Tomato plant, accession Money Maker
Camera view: bottom (45 deg); turntable rotation: 330 degrees
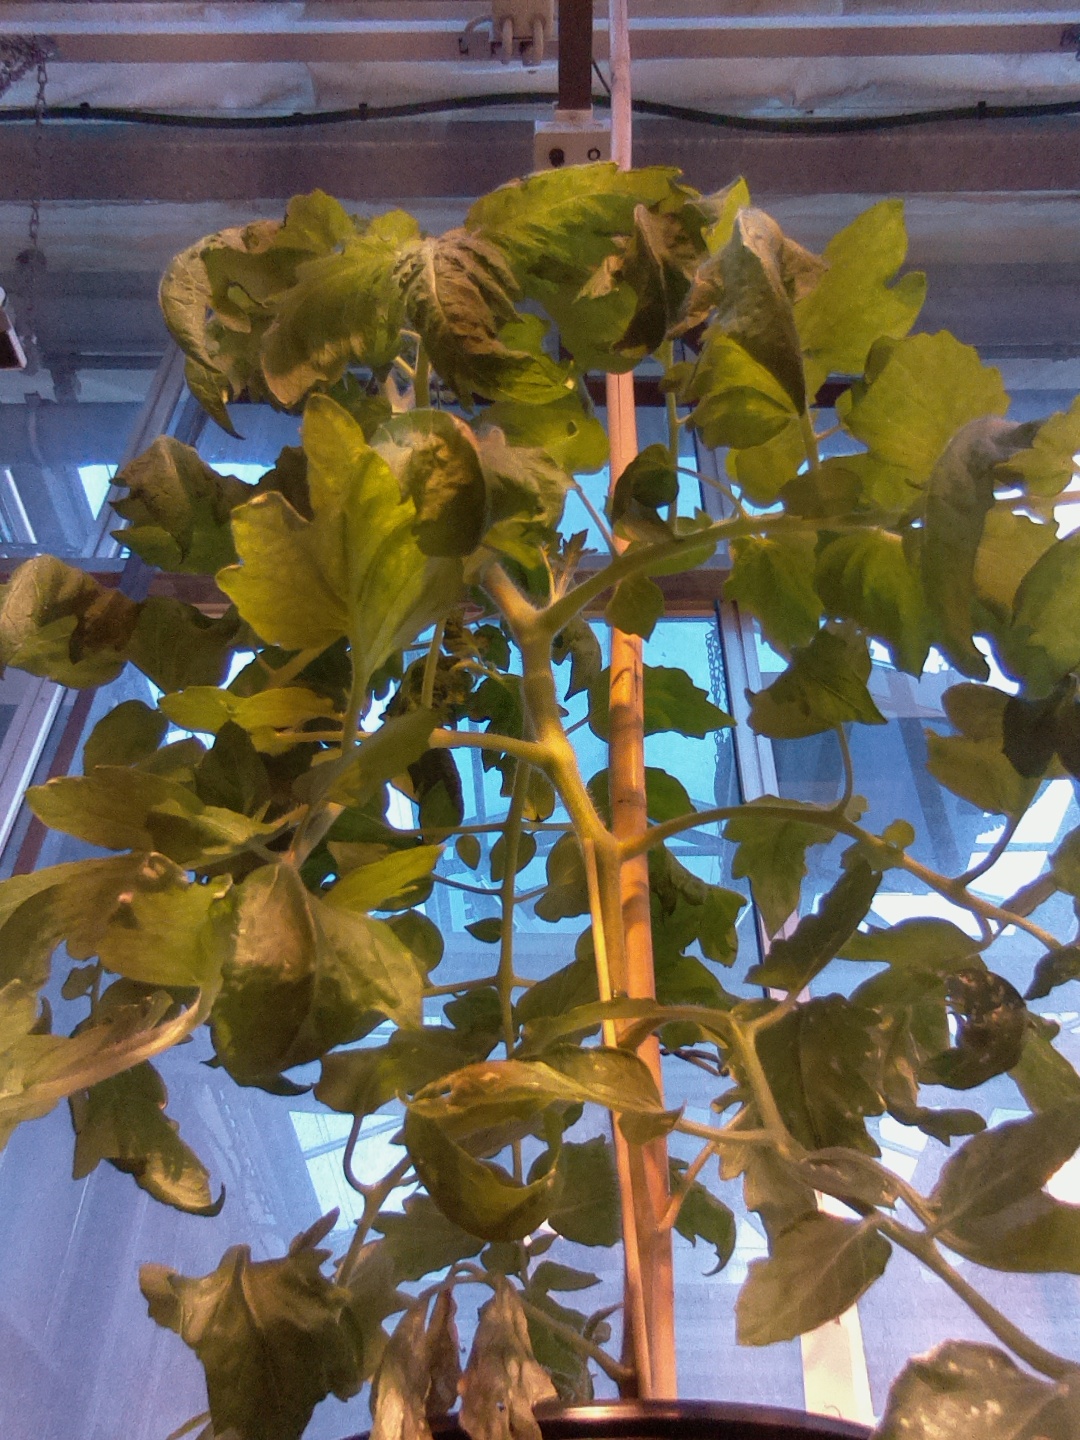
BBCH growth stage 63: 30%-40% of flowers open